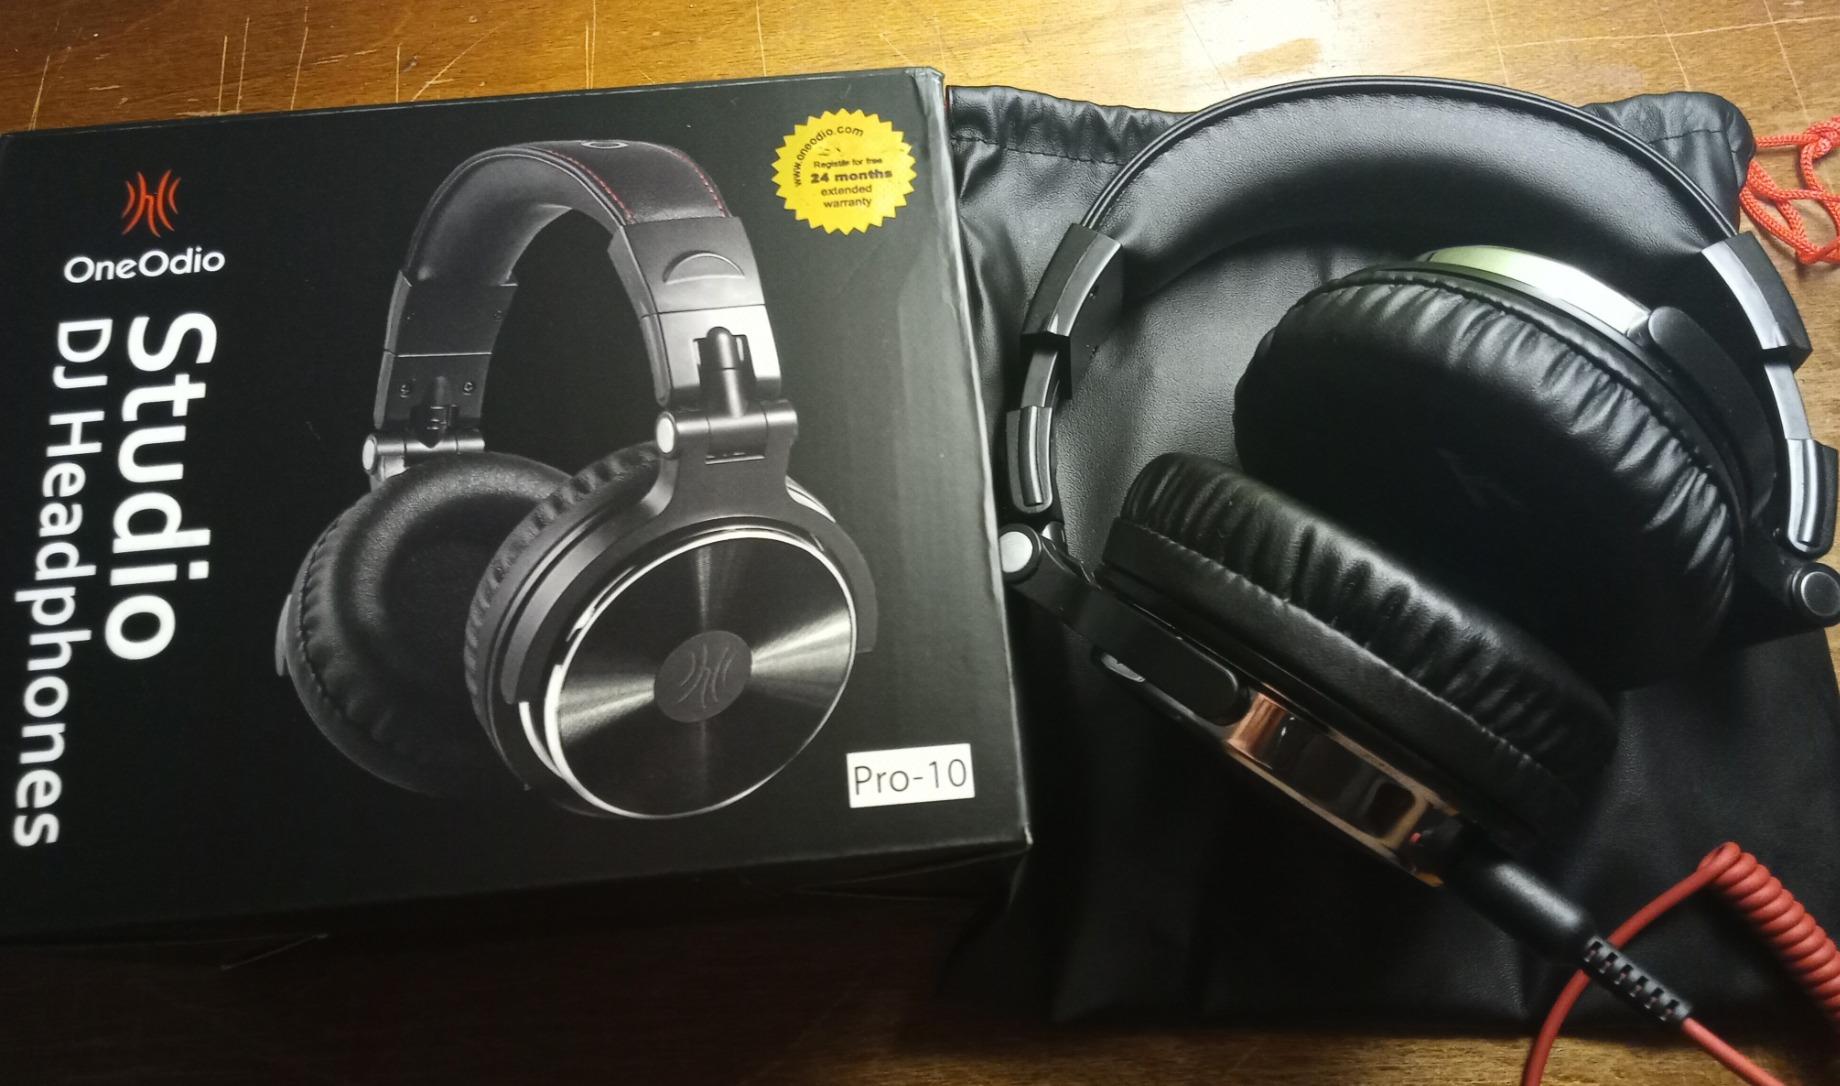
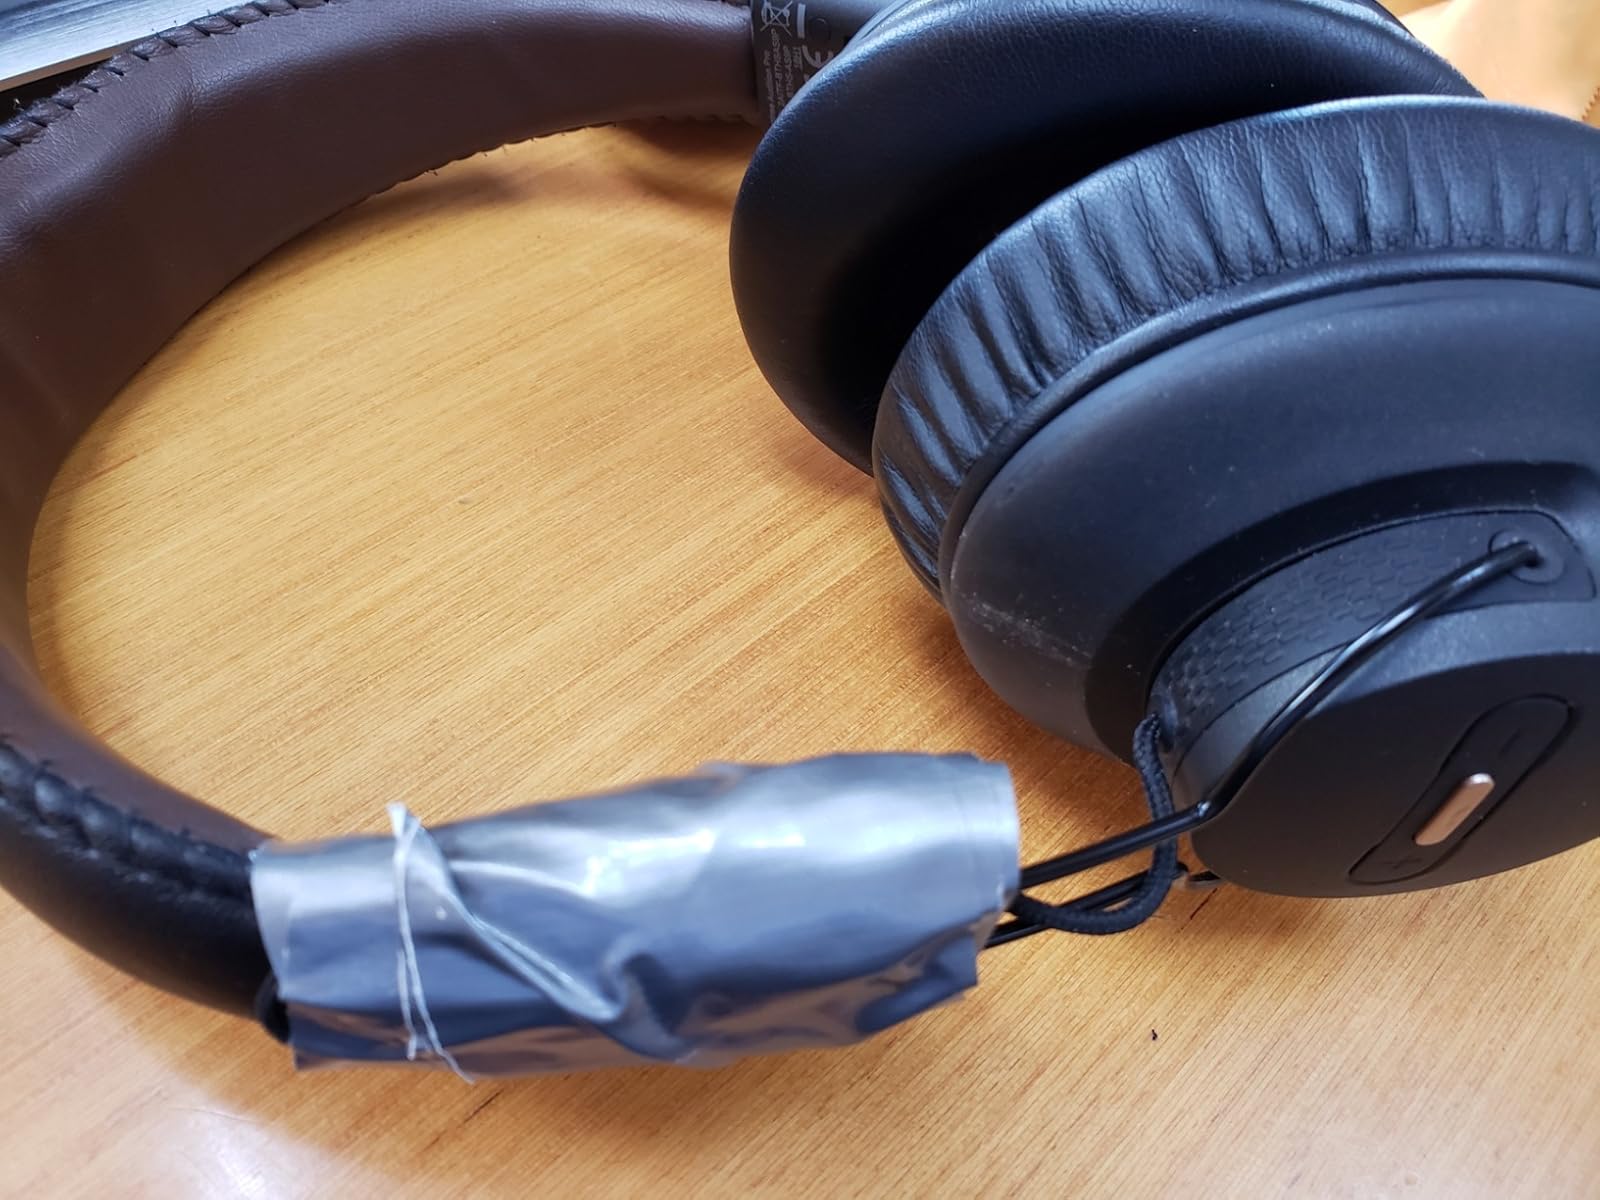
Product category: headphones
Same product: no